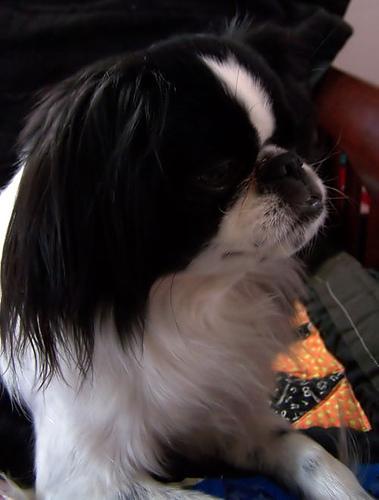
Breed: japanese chin